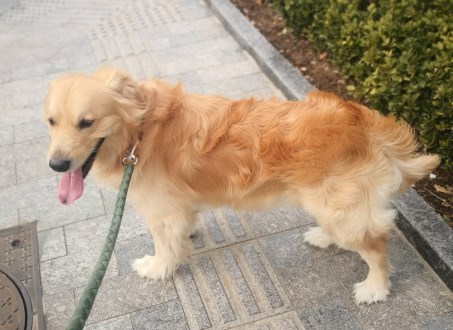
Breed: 5355-n000126-golden_retriever